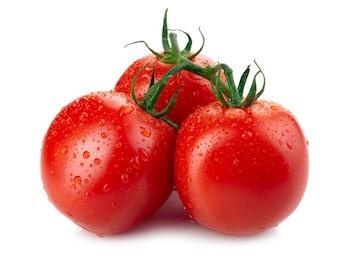
Label: tomato